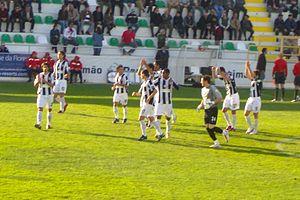
L'Algarve est une région administrative située au sud du Portugal continental. La ville de Faro en est la capitale administrative ; ses habitants sont appelés Algarviens. Il s'agit d'une des régions touristiques estivales les plus importantes du Portugal et d'Europe, grâce à ses plages et son patrimoine historique.